Muktagiri

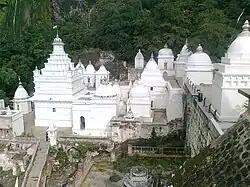
Muktagiri Digambar Jain temples Betul

Muktagiri or Mendhagiri, is a Jain pilgrimage centre, located on border of Madhya Pradesh and Maharashtra in India. It comes under Bhainsdehi tehsil of Betul district and is from Paratwada in Amravati district.